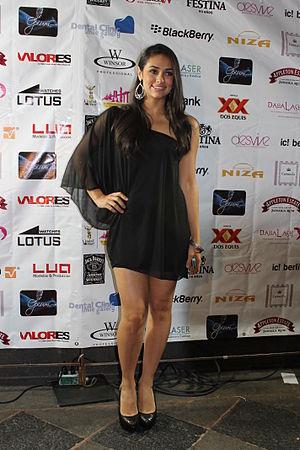
Renata Notni est une actrice mexicaine. Elle participe en 1996 à un concours de beauté dont elle gagne le premier prix.